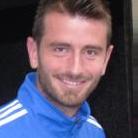
Age: 27